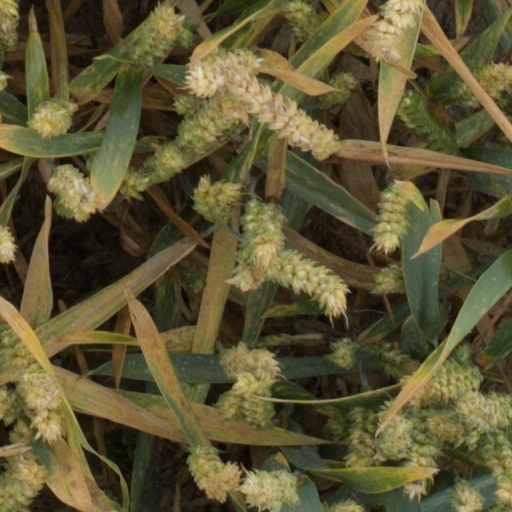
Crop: wheat